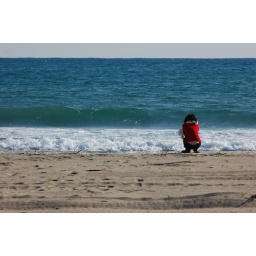
the girl sitting in a crouch on the beach